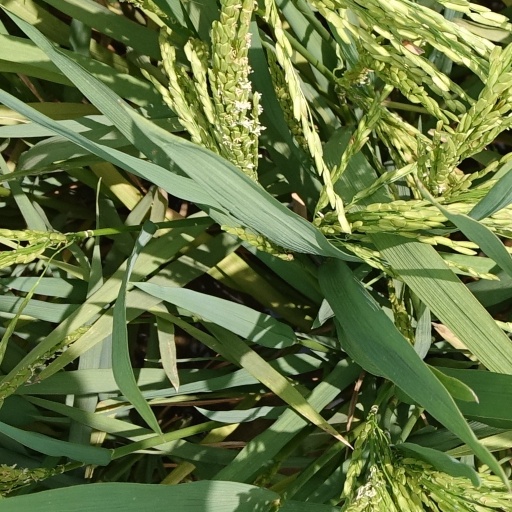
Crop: rice